August Conradi

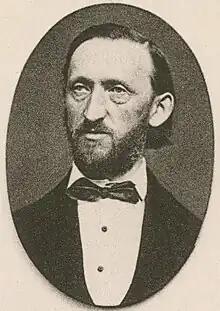
August Conradi

August Conradi (27 June 1821 – 26 May 1873) was a German organist and composer.